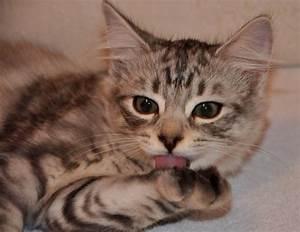
cat